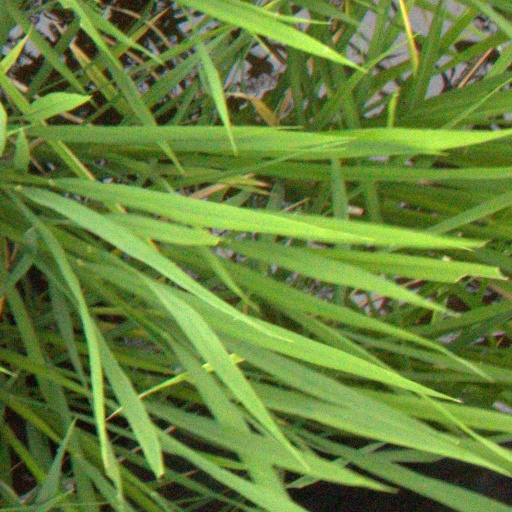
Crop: rice